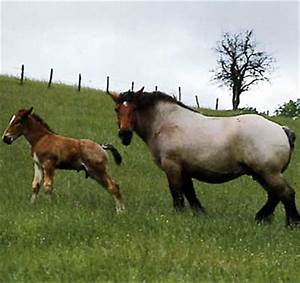
Label: cavallo